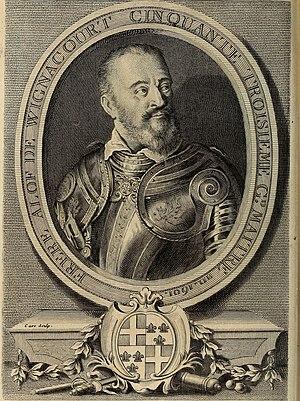
Alof de Wignacourt est le 54ᵉ grand maître, de 1601 à 1622 des Hospitaliers de l'ordre de Saint-Jean de Jérusalem.
Le Portrait d'Alof de Wignacourt est un tableau de Caravage peint vers 1607 et conservé au musée du Louvre à Paris.